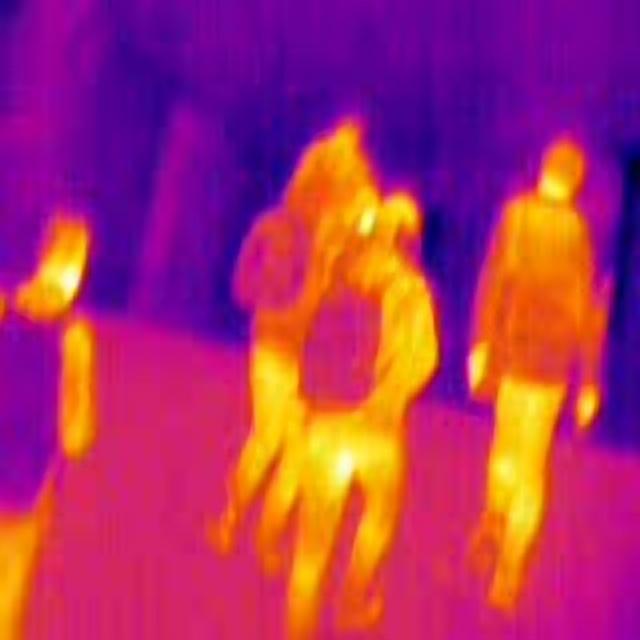
Detected objects:
label: person
label: person
label: person
label: person
label: person